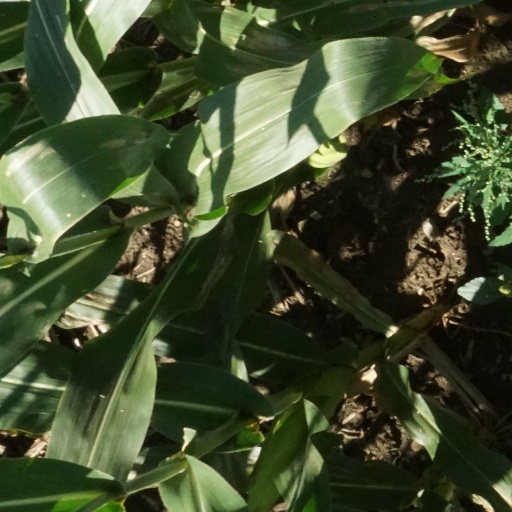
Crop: maize; corn